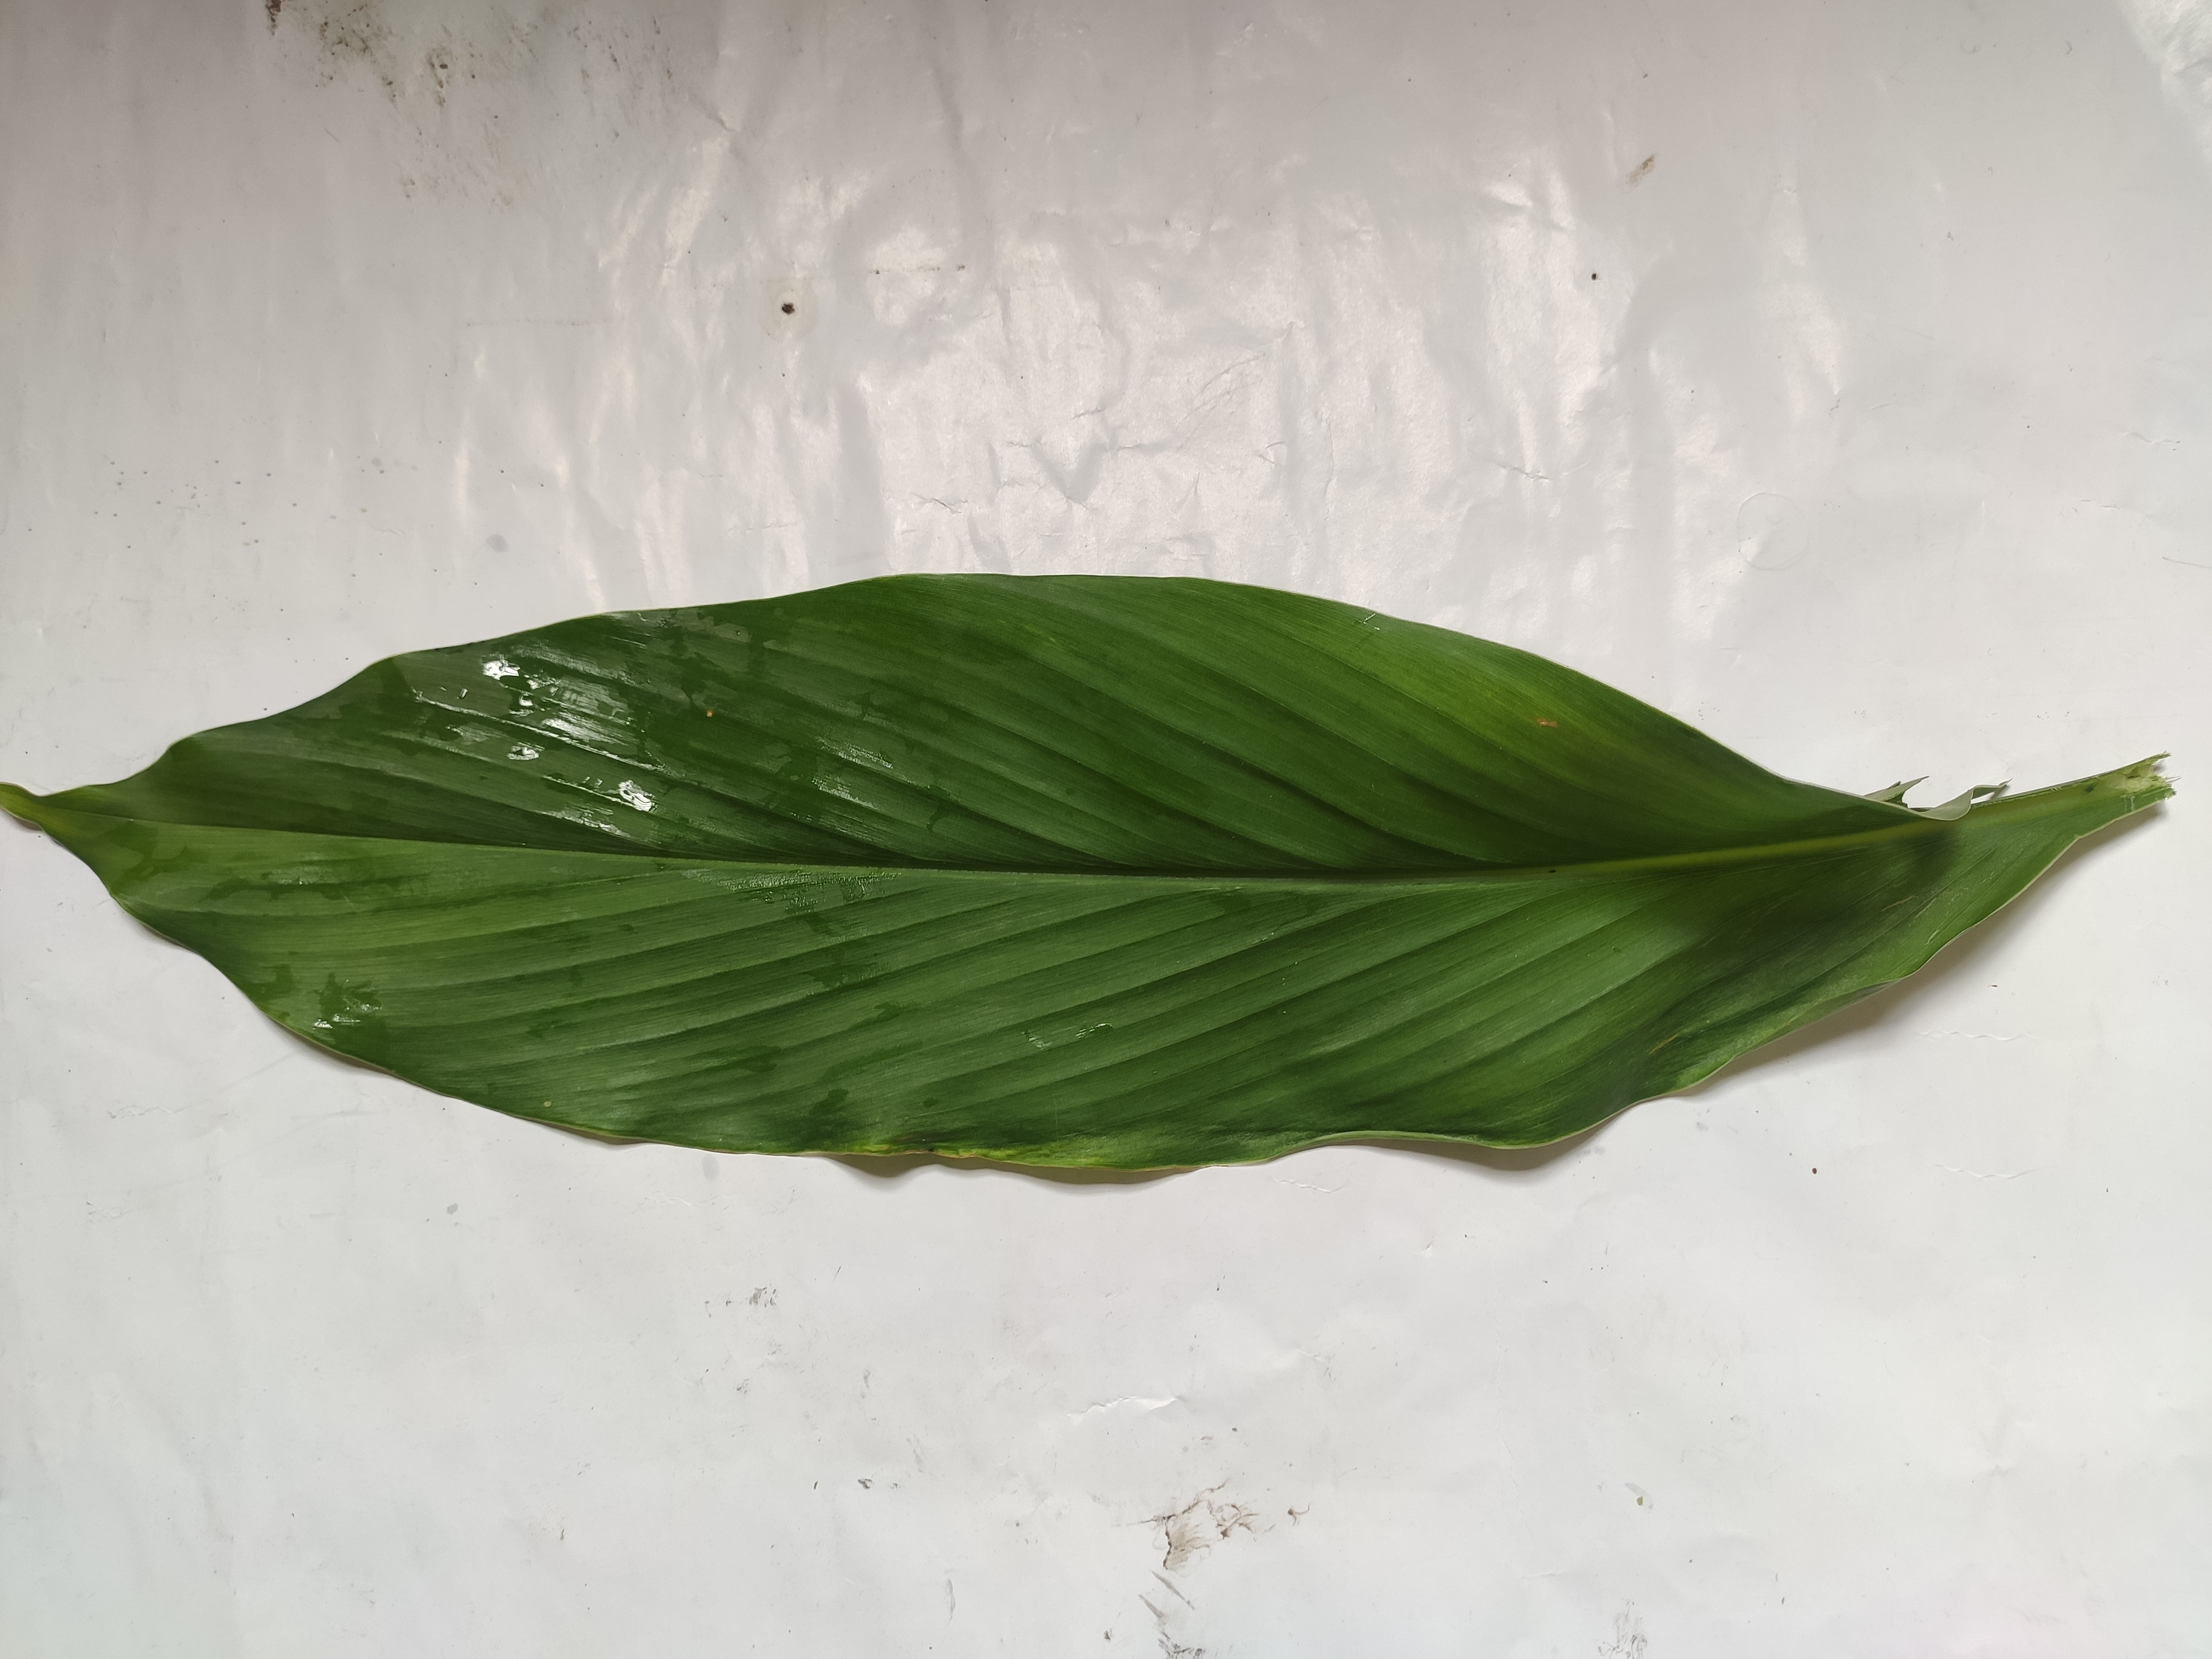
Label: Healthy_Leaf